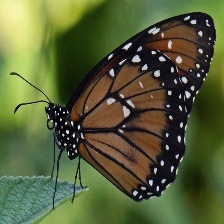
Species: STRAITED QUEEN
Butterfly family (ImageNet category): monarch